James Yee

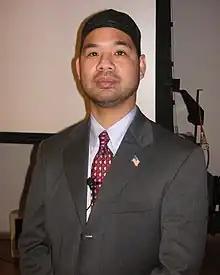
Yee at Lancaster University, 2007

James Joseph Yee ( or 余优素福, also known by the Arabic name Yusuf Yee) (born c. 1968) is an American former United States Army chaplain with the rank of captain. He worked as a Muslim chaplain at Guantanamo Bay detention camp and was subjected to an intense investigation by the United States for espionage and other crimes, but all charges were later dropped. Yee later authored a book about his experiences as chaplain, "For God and Country".